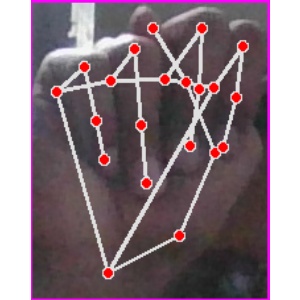
अक्षर: न